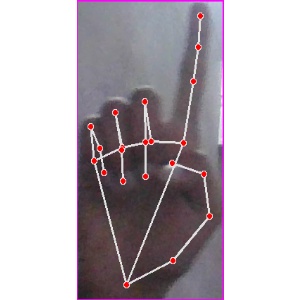
अक्षर: क